Asimina

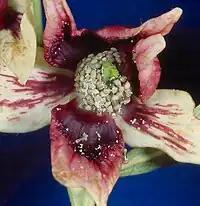
Flower of "Asimina reticulata"

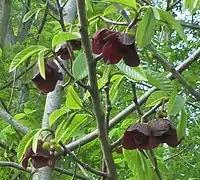
Flower of "A. triloba"

Pawpaws are shrubs or small trees to tall. The northern, cold-tolerant common pawpaw ("A. triloba") is deciduous, while the southern species are often evergreen.